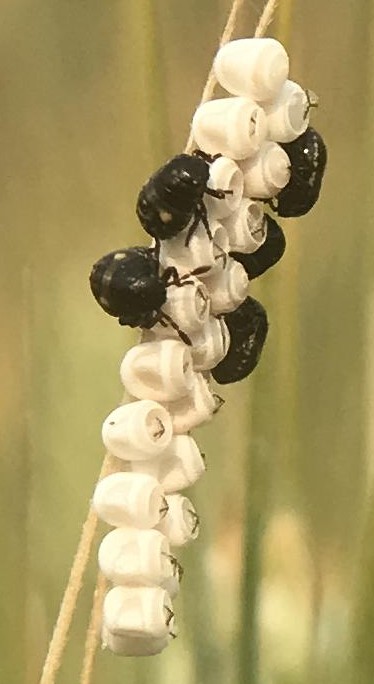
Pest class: stink_bug